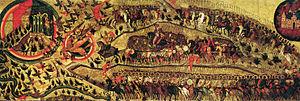
Le siège et la prise de Kazan ont été l'objectif d'une campagne militaire entreprise entre juin et octobre 1552 par Ivan le Terrible pour étendre le territoire du tsarat de Russie.